Jesús Comín Sagüés

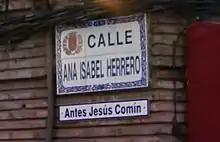
former Comín street, Zaragoza

During the last 2 years of the Republic Comín focused on buildup of the local Requeté organization; in mid-1935 Zaragoza was able to field only 2 companies; a year later the organization expanded by leaps and bounds; the city could have presented one battalion and emerged as one of the most mobilized Carlist centers in Spain. Amidst standoff during the first few days of the rebellion in Zaragoza Comín travelled twice to Pamplona to secure reinforcements and came back with some 1,200 Navarrese requetés. The Carlist militiamen helped to overwhelm pockets of workers' resistance in the city, overran the surrounding province and met the Anarchist column advancing from Barcelona some 22 km East of the Aragon capital. As a result, Zaragoza, one of the national anarchist strongholds, remained firmly in Nationalists' hands.